José Alencar

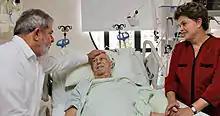
Alencar, visited by President Lula and President-elect Rousseff, receiving anticancer treatment at Sírio-Libanês Hospital in São Paulo, 23 December 2010.

After getting established, Alencar married Mariza Gomes in 1957. They had three children together. Their two daughters are Maria da Graça and Patrícia. Their son Josué took over the presidency of Coteminas after his father went into politics.